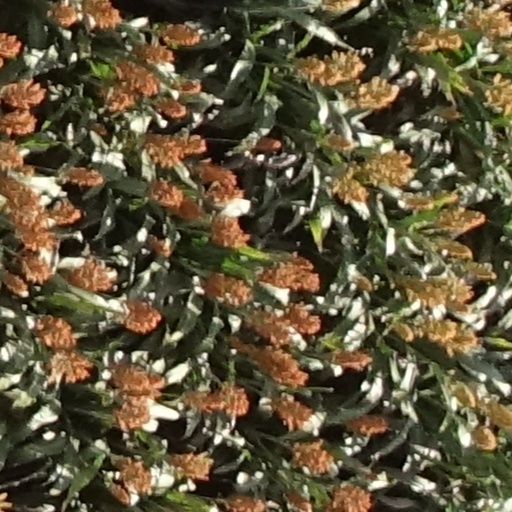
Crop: sorghum